Rolf Sachs

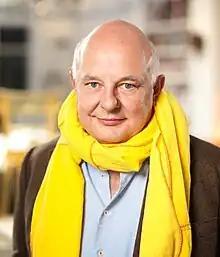
Rolf Sachs,

Rolf Wilhelm Albert Sachs colloquially Rolf Sachs (born 10 August 1955) is a Swiss artist, designer, art collector and philanthropist. He is the oldest son of Gunter Sachs and a member of the Opel family.